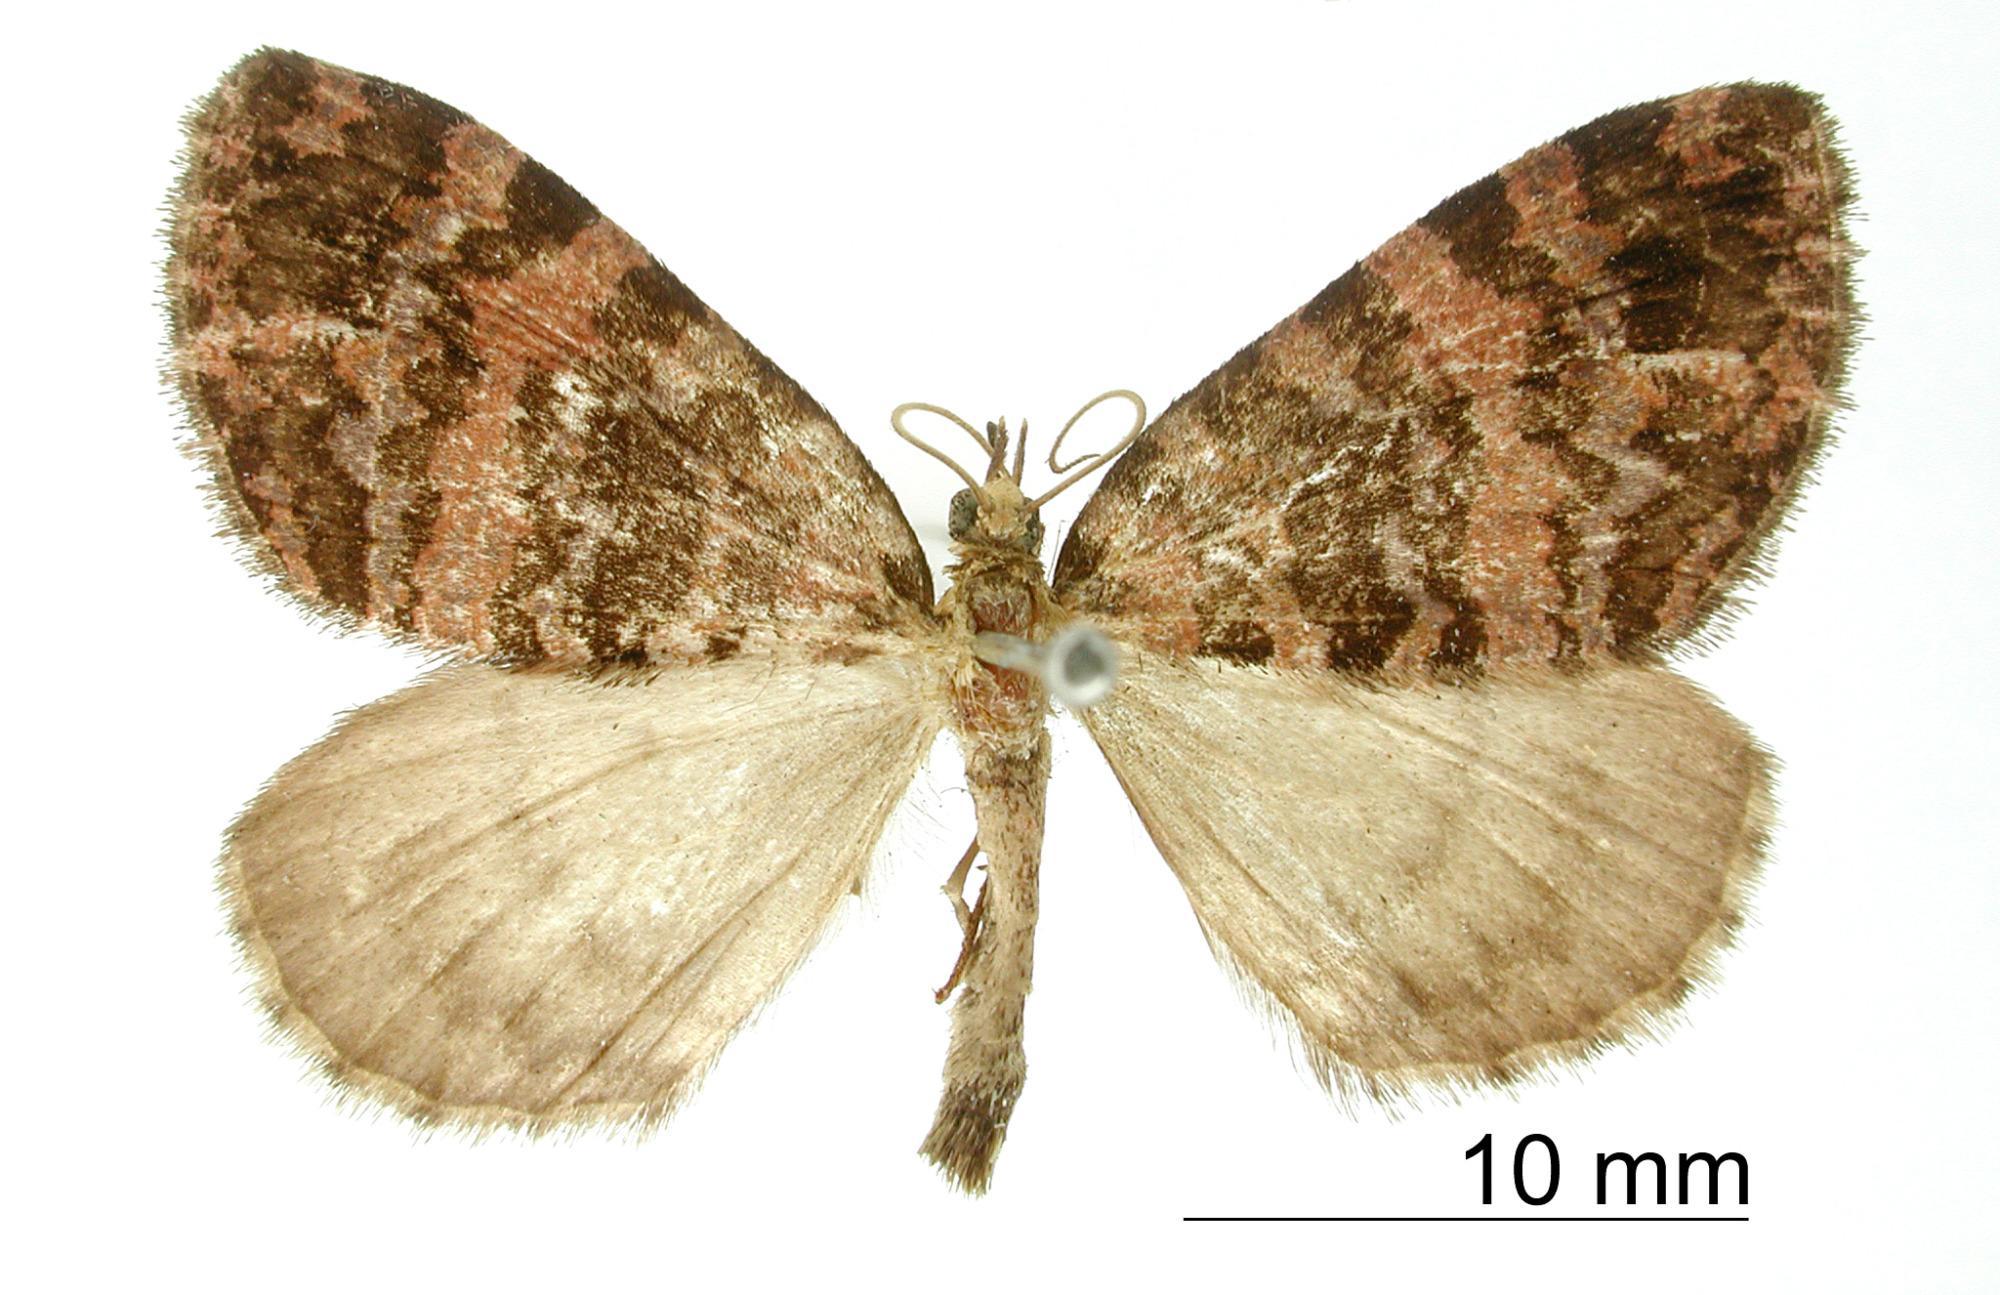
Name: Hydriomena cydippe
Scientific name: Hydriomena cydippe Schaus, 1912
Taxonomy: Animalia, Arthropoda, Insecta, Lepidoptera, Geometridae, Larentiinae
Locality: Volcan de Turrialba, Costa Rica